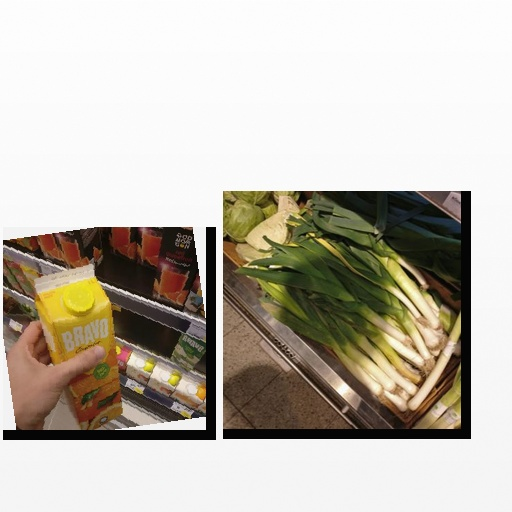
Food items: orange_juice, leek